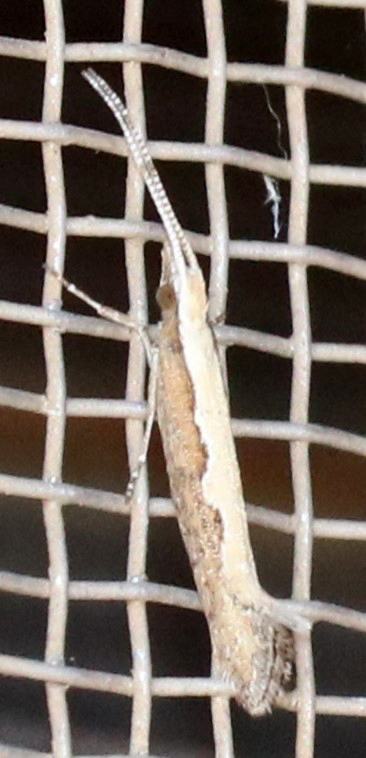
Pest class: diamondback_moth